Alternative Informatics Association

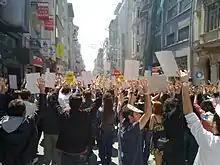
Activists protest against internet censorship on İstiklal Avenue

Members of the association were part of the organization committee of Turkey's largest street protests against Internet censorship which took place in July 2010 in Istanbul and May 2011 with demonstrations in 30 cities.